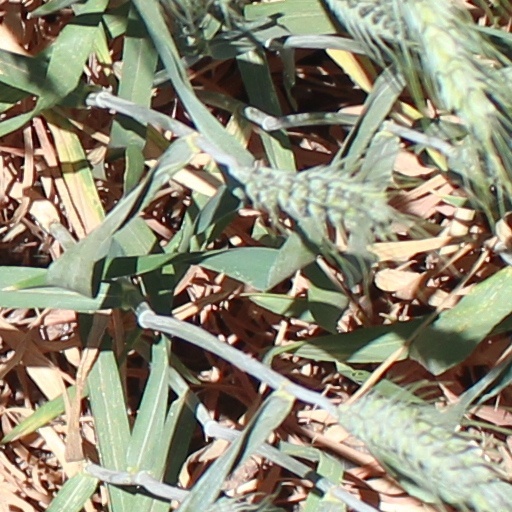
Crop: wheat